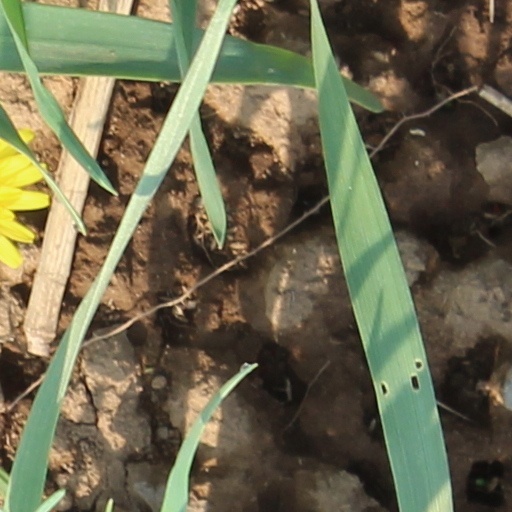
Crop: wheat